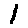
Label: 1